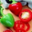
Label: sweet_pepper